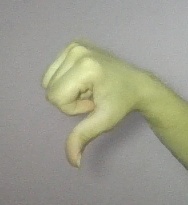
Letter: waw